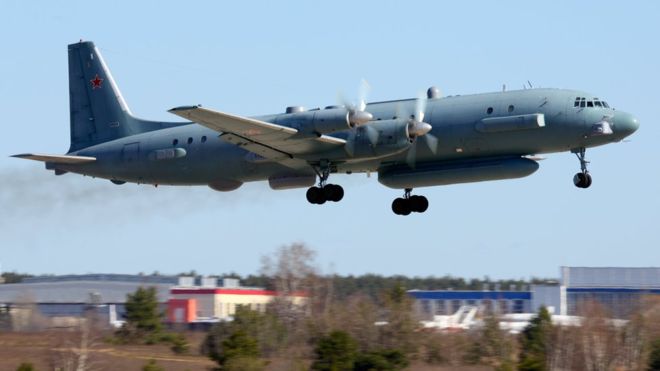
Vehicle type: Planes